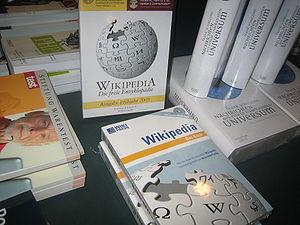
Wikipédia en allemand est l'édition de Wikipédia en langue allemande. Créée le 16 mars 2001, il s'agit de la seconde plus ancienne édition de Wikipédia. Elle a atteint 1,5 million d'articles le 17 novembre 2012.